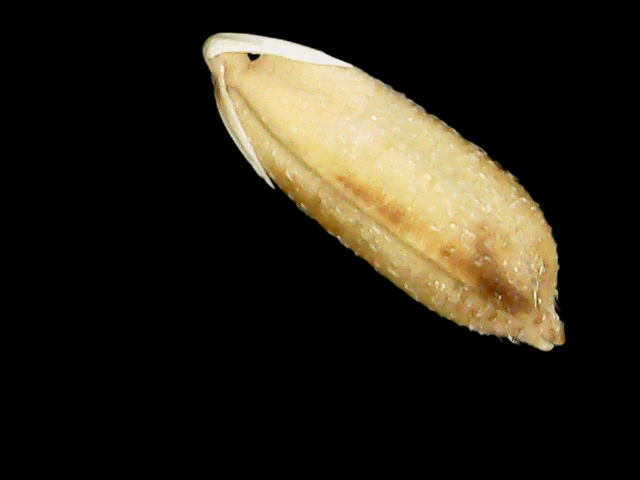
Rice variety: Bd51